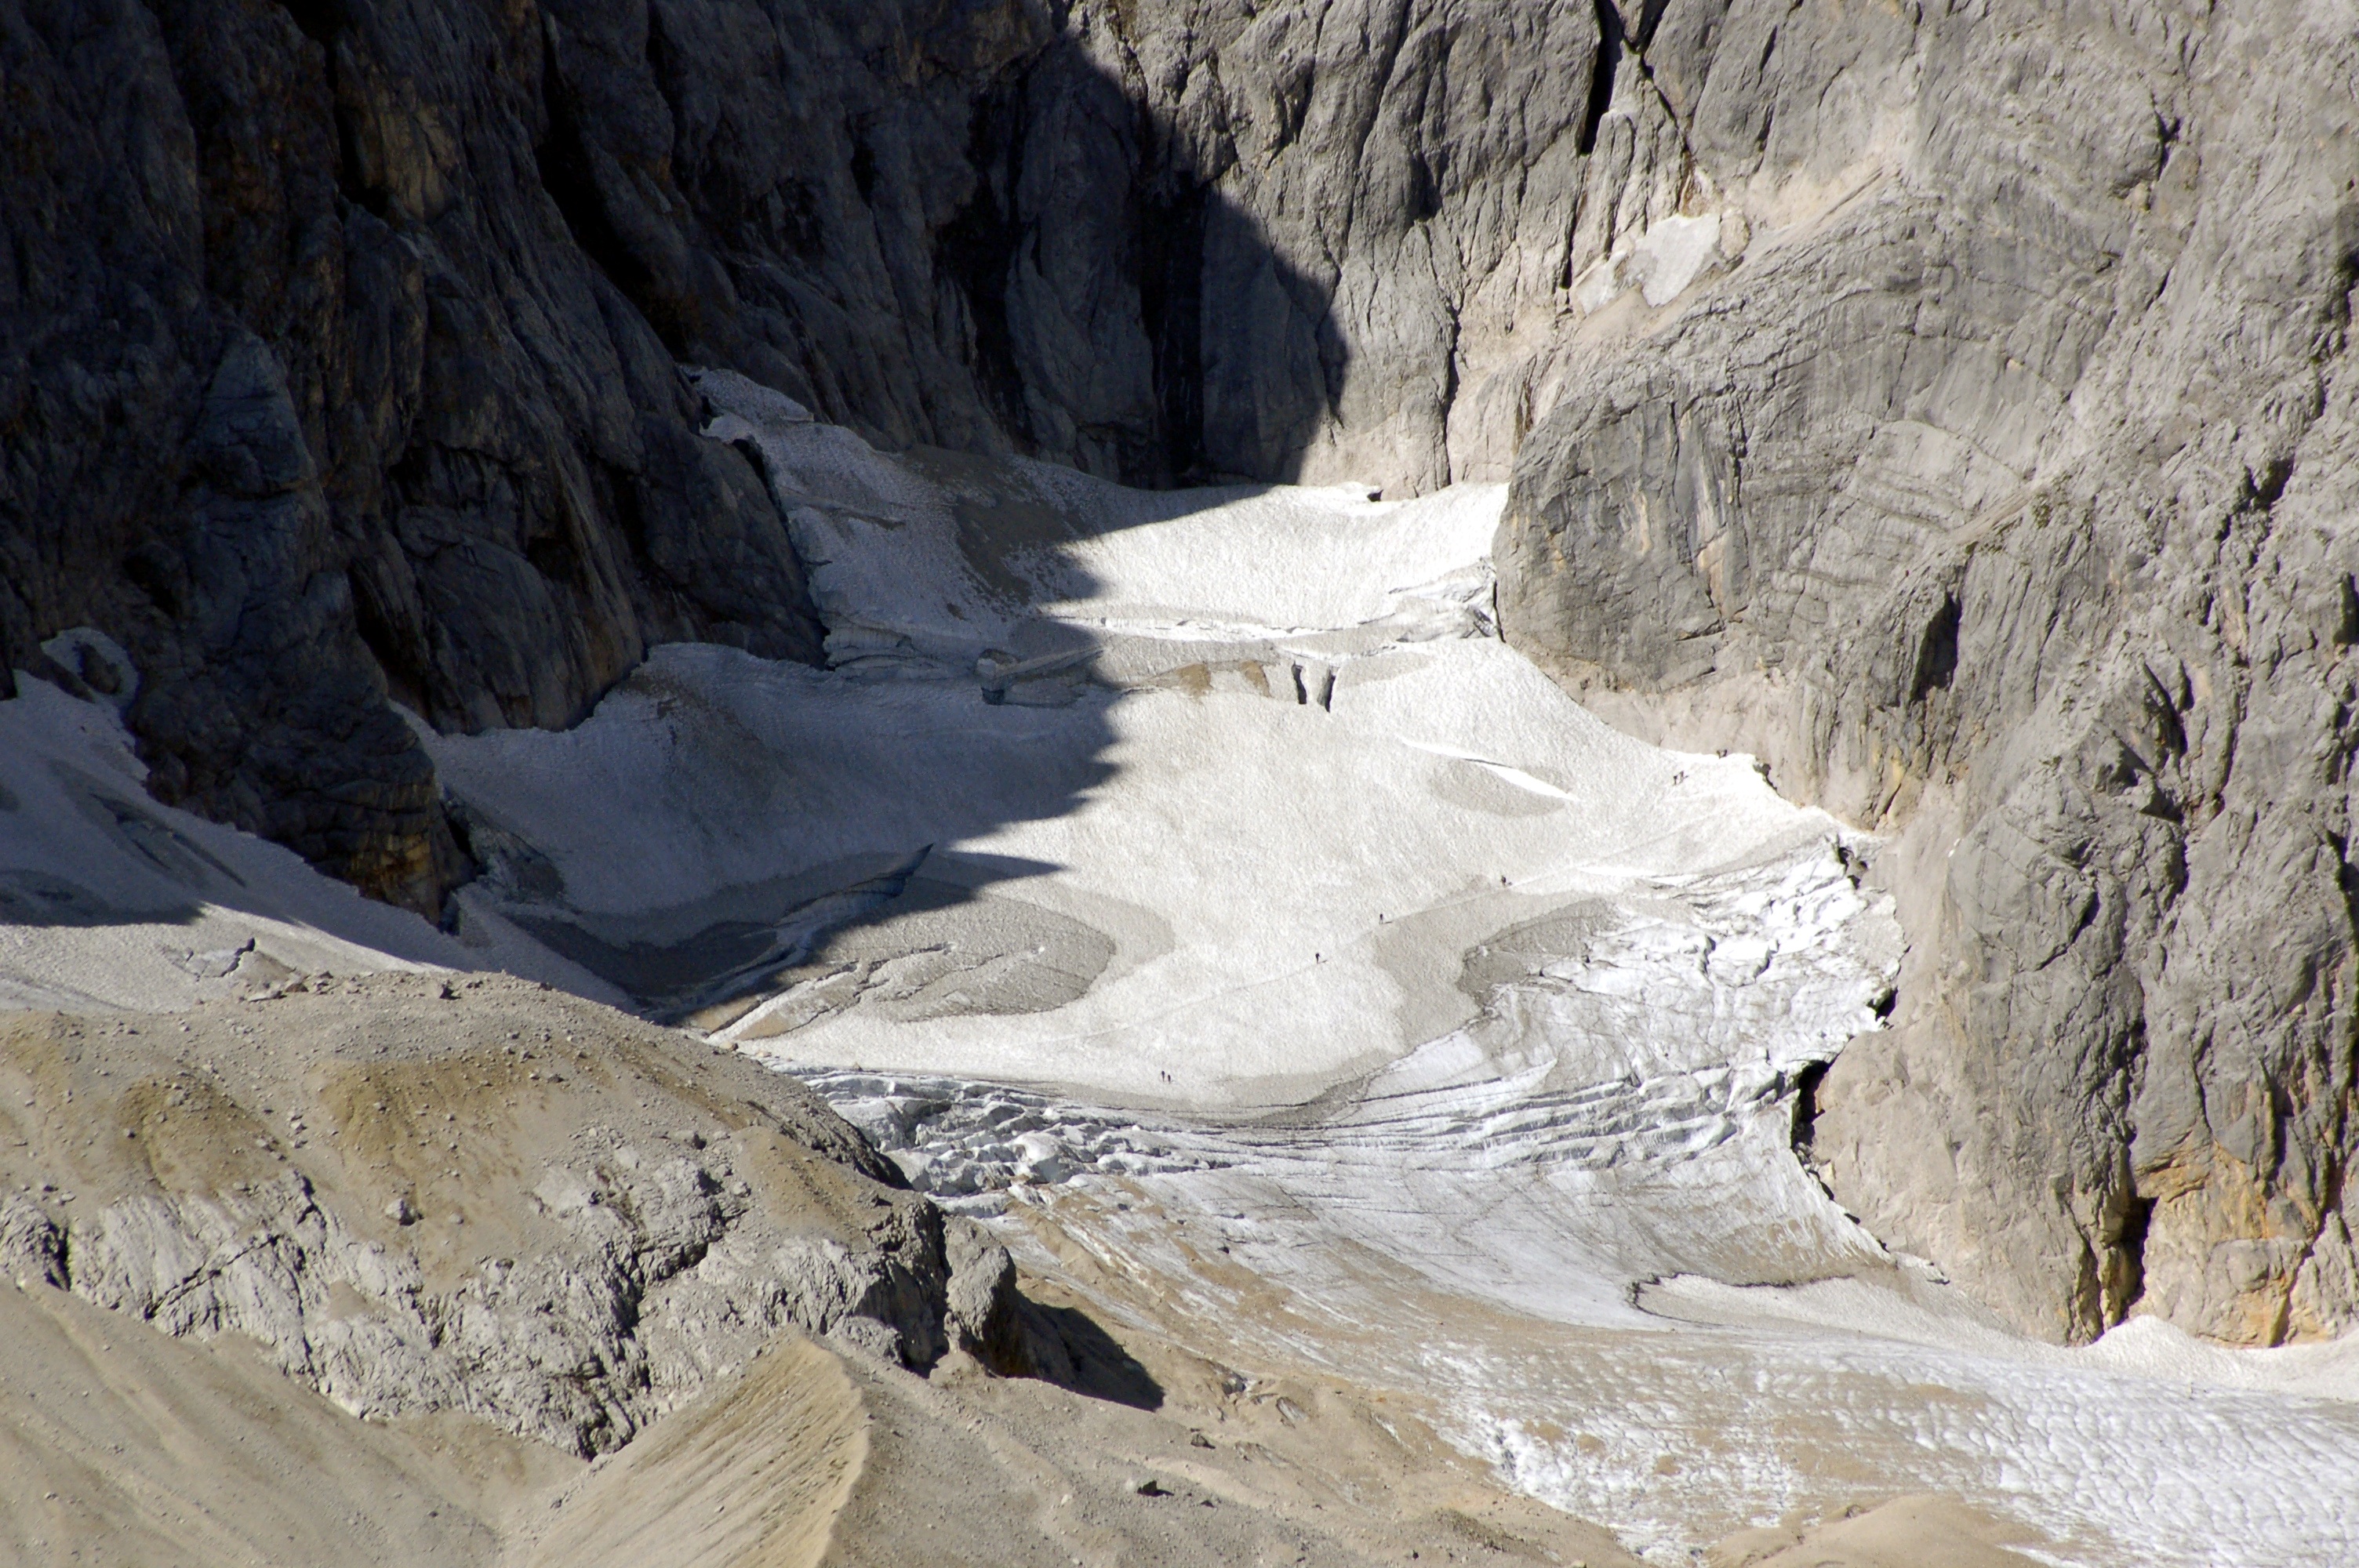
rock, mountain, adventure, river, valley, mountain range, formation, cliff, ice, glacier, rapid, alpine, canyon, terrain, geology, badlands, wadi, moraine, landform, geographical feature, glacial landform, geological phenomenon